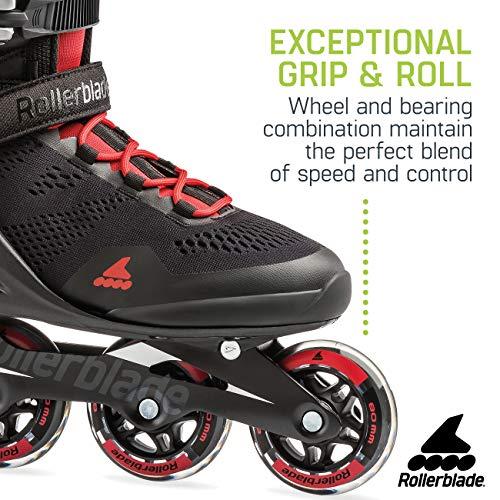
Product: Rollerblade Macroblade 80 Men's Adult Fitness Inline Skate, Black and Red, Performance Inline Skates
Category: Sports & Outdoors | Outdoor Recreation | Skates, Skateboards & Scooters | Inline & Roller Skating | Inline Skates
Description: IMPROVED FITNESS - Designed for casual inline skating and entry-level training with secure support.
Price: $89.99
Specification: Shipping Weight: 8.3 pounds (View shipping rates and policies)|ASIN: B07GWVHD9D|Item model number: 07955200741|    #795    in Inline & Roller Skating Equipment